Pennsylvania State University

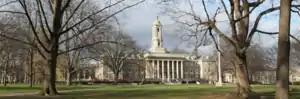
Old Main, the university's main administrative building on its main campus, in May 2014

The university president is selected by the board and is given the authority for actual control of the university, including day-to-day management. In practice, part of this responsibility is delegated by the president to other administrative departments, the faculty, and the student body. Neeli Bendapudi became the university's 19th and current president on May 9, 2022, upon the departure of Eric J. Barron. The executive vice president and provost is the chief academic officer of the university. The current provost, Nicholas P. Jones, assumed office on July 1, 2013.